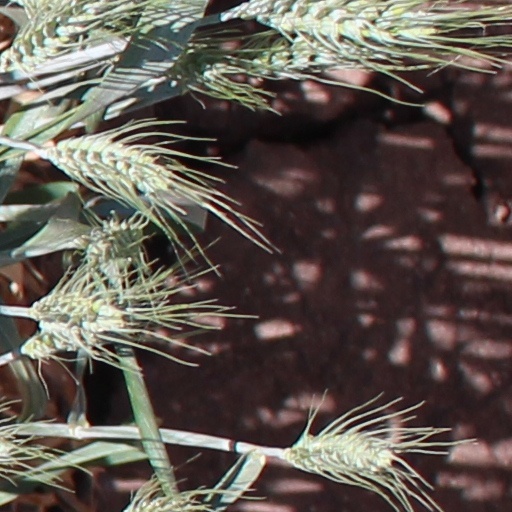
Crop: wheat